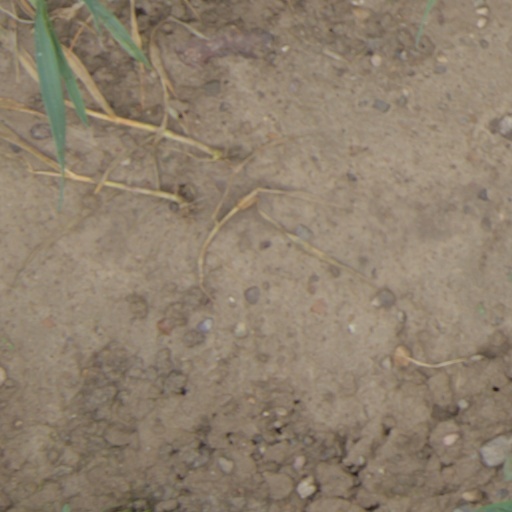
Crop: wheat